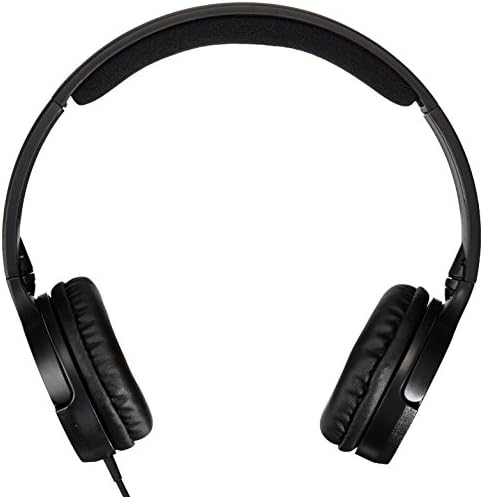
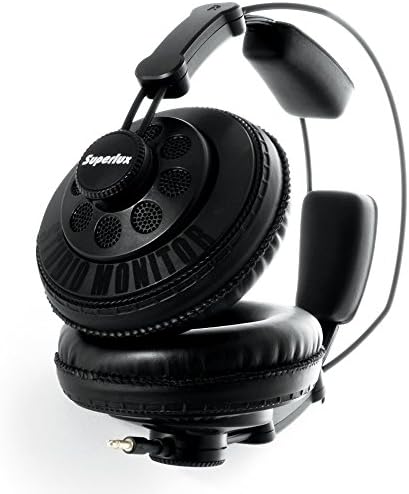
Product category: headphones
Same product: no